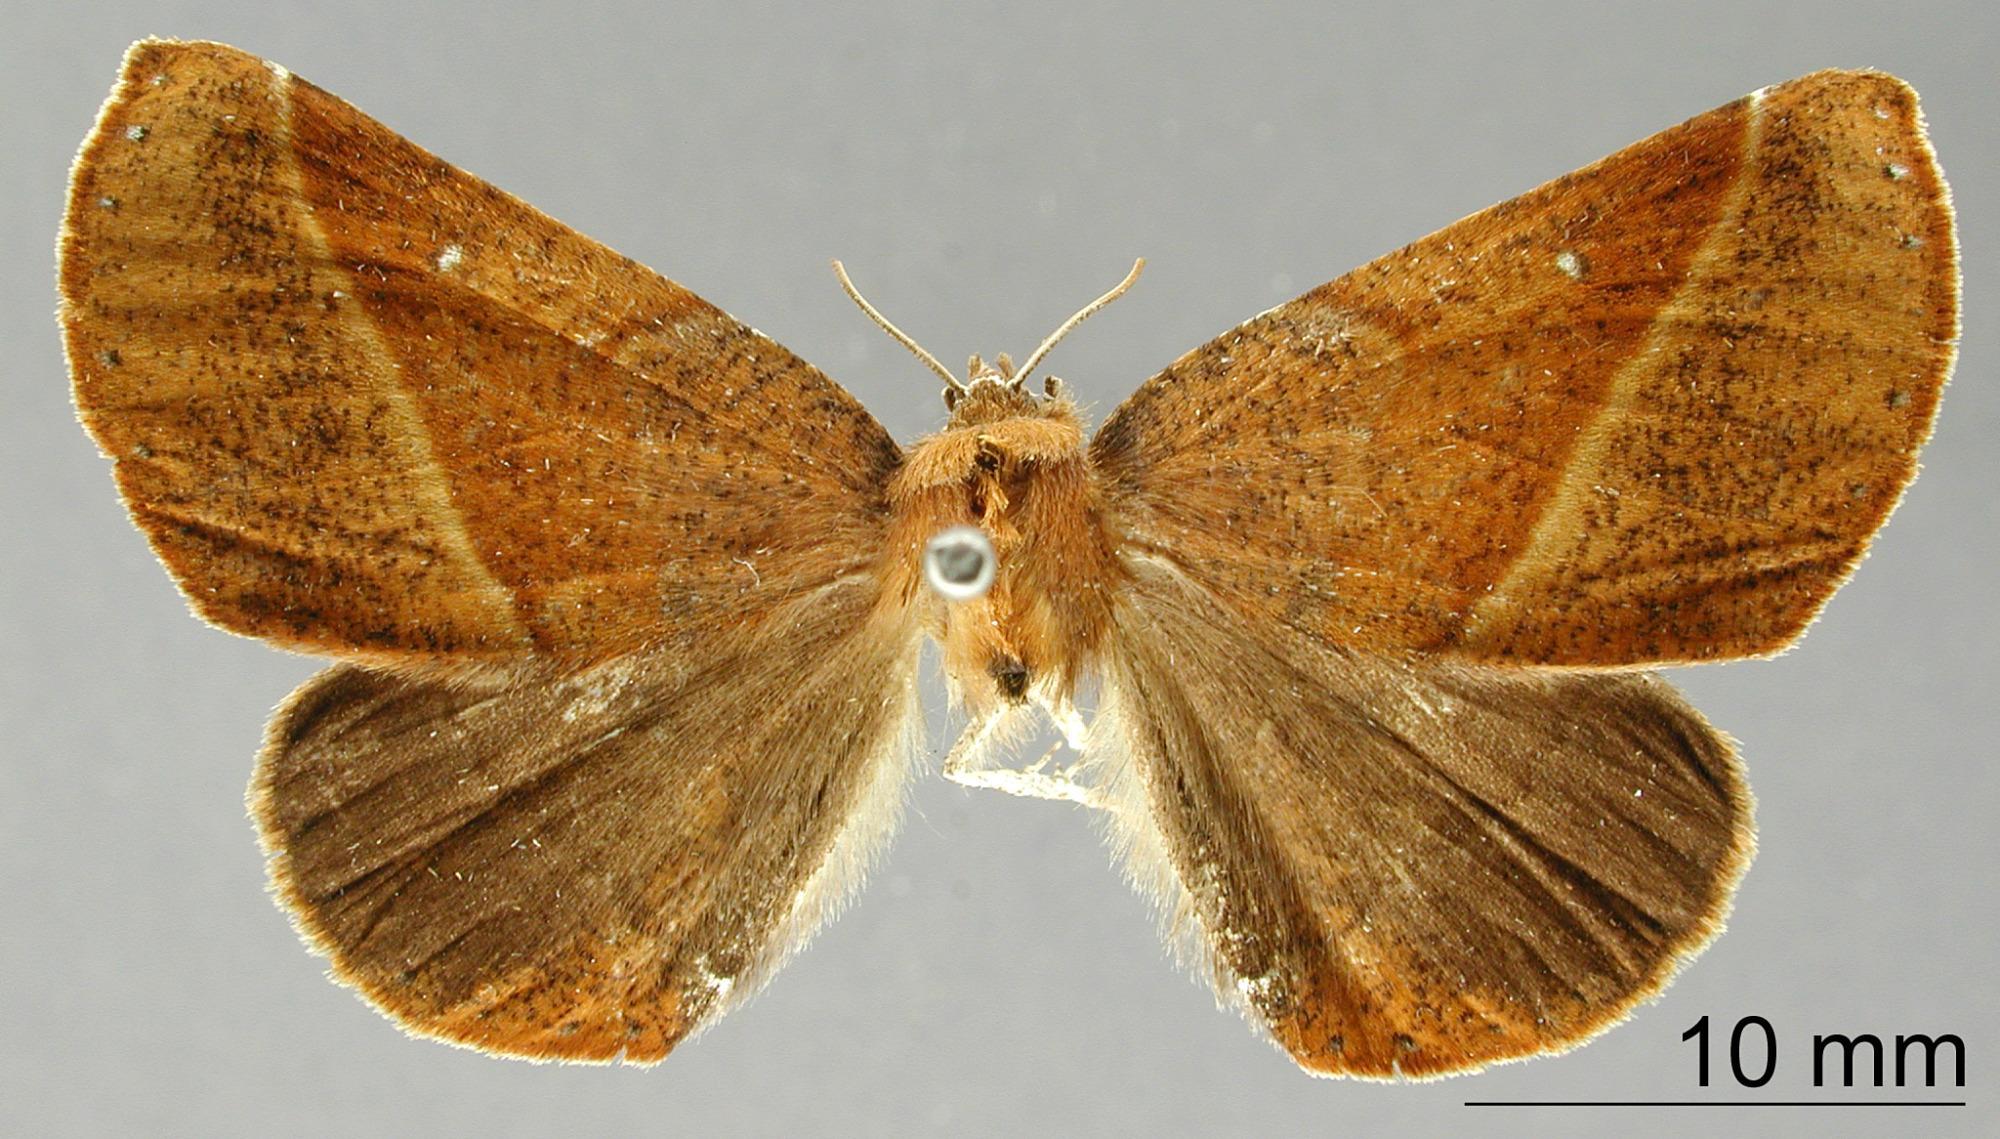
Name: Eusenea lasiocampoides
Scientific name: Eusenea lasiocampoides Dognin, 1907
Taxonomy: Animalia, Arthropoda, Insecta, Lepidoptera, Geometridae, Ennominae
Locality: Huancabamba, Peru, Peru